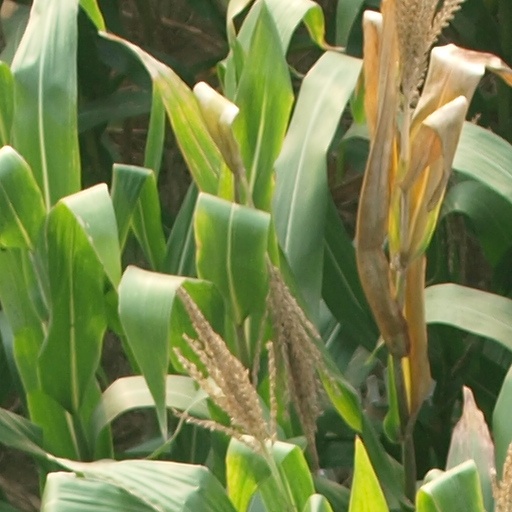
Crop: maize; corn